Back-to-back house

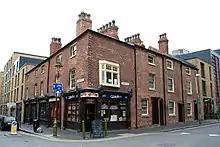
The exterior of the Birmingham back-to-backs, with shops and courtyard entrance

The Birmingham Back to Backs are a historic house museum created by The National Trust for the city's last remaining back-to-back houses. The dwellings are furnished as they would have been in the 19th century and are now Grade II listed buildings. According to the BBC, this is the last example of such housing grouped around a court.